Polytechnic University of the Philippines

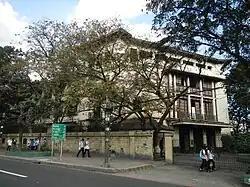
Without its own building, PSC held its classes at the Normal Hall of Philippine Normal University from 1946 to 1947.

Shortly after Philippine liberation, Superintendent Luis F. Reyes resumed the task of re-establishing and rehabilitating the school. The Bureau of Public Works released more than ₱8,000 for the repairs and maintenance of public buildings of which the school is a beneficiary. The ruins of the Normal Hall were reconstructed and the college resumed its classes there on August 4, 1946. In 1947, the Philippine Normal School converted the Normal Hall into a dormitory, resulting in the Philippine School of Commerce to relocate to its former lot, where it held classes with overcrowded rooms. Because of its unbearable condition, the school made representations in the Philippine Alien Property Administrator, through Malacañang and the Department of Foreign Affairs, for the acquisition of the Lepanto site in Sampaloc. By August 4, 1947, the school transferred to its new Lepanto campus, and Luis F. Reyes was appointed as its superintendent.